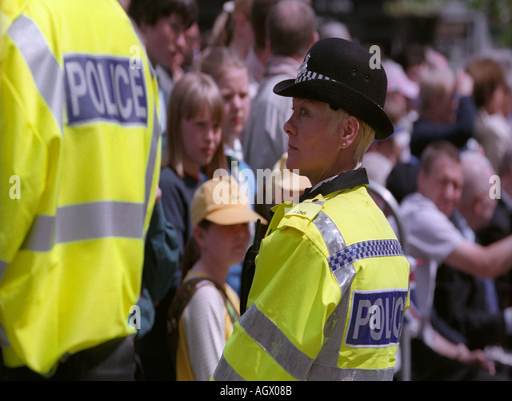
a female police officer looking at the crowd in fluorescent jacket